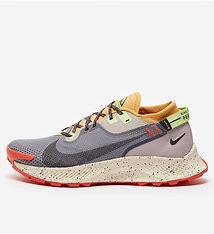
Brand: Nike
Model: Pegasus 2